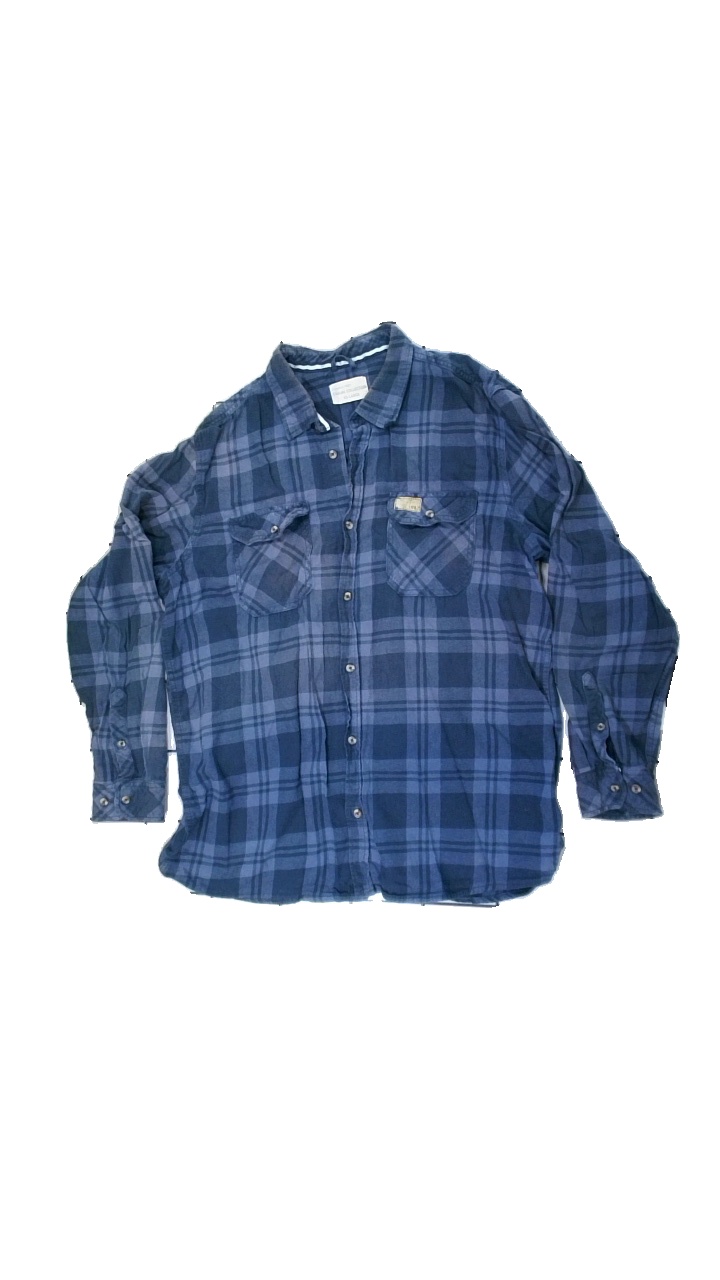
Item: Shirt (Men)
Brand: Mywear (ica)
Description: Blue plaid short for men from Mywear, size XXL. Poor condition.
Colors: Blue
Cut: Regular
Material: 100% cott
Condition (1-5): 2
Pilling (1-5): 4
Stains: Major
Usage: Recycle
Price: <50